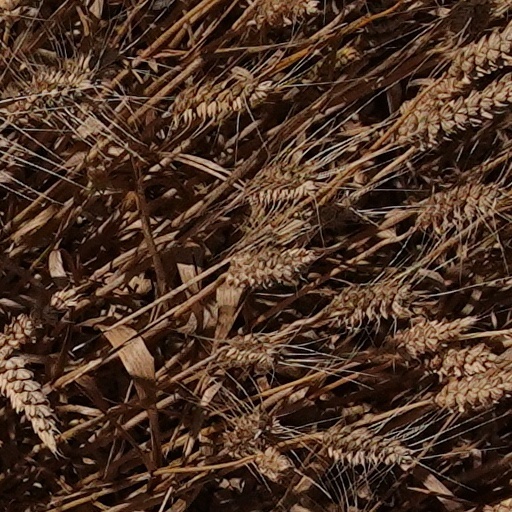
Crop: wheat